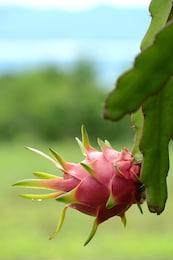
Label: Dragonfruit